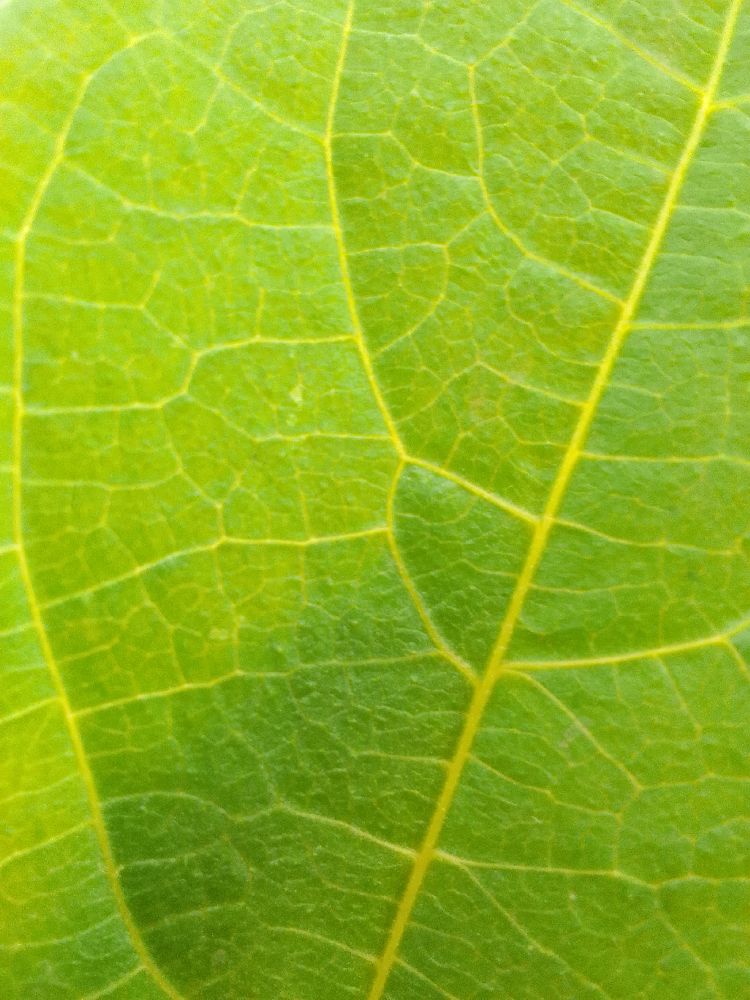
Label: healthy